Vasa (ship)

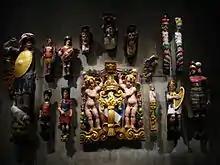
Full-scale, painted modern replicas of some of the ship's sculptures exhibited at the Vasa Museum.

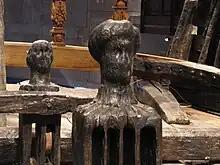
Two of the knightheads, posts fitted with the lower s of heavy s used for hoisting the yards. They are located on the weather deck, close to the mast. The details of carved heads have been eroded almost beyond recognition by the currents of Stockholms ström.

"Vasa" had three masts: a foremast towards the bow of the ship, a mainmast near the middle and a mizzen mast towards the aft of the ship. The fore- and mainmasts were built in three sections: a lower mast that was stepped on the stem and keel at the bottom of the ship's hull and passed through each of the decks; a topmast that was attached to the lower section; and a mast at the top. The topmasts and topgallants were salvaged soon after the sinking, while most of the lower sections of the main and foremasts largely survived to be salvaged in modern times. The mizzen mast consisted of only two sections: a mizzen, which was stepped on the upper gundeck, followed by a mizzen topmast. The bowsprit was stepped against the front of the lower foremast through the bowsprit bitts, a heavy timber frame located on the upper gundeck. The bowsprit served as a point of attachment for several of the major stays that held up much of the standing rig. At the outer end of the bowsprit there was a spritsail topmast with a mast head to carry a flagstaff.